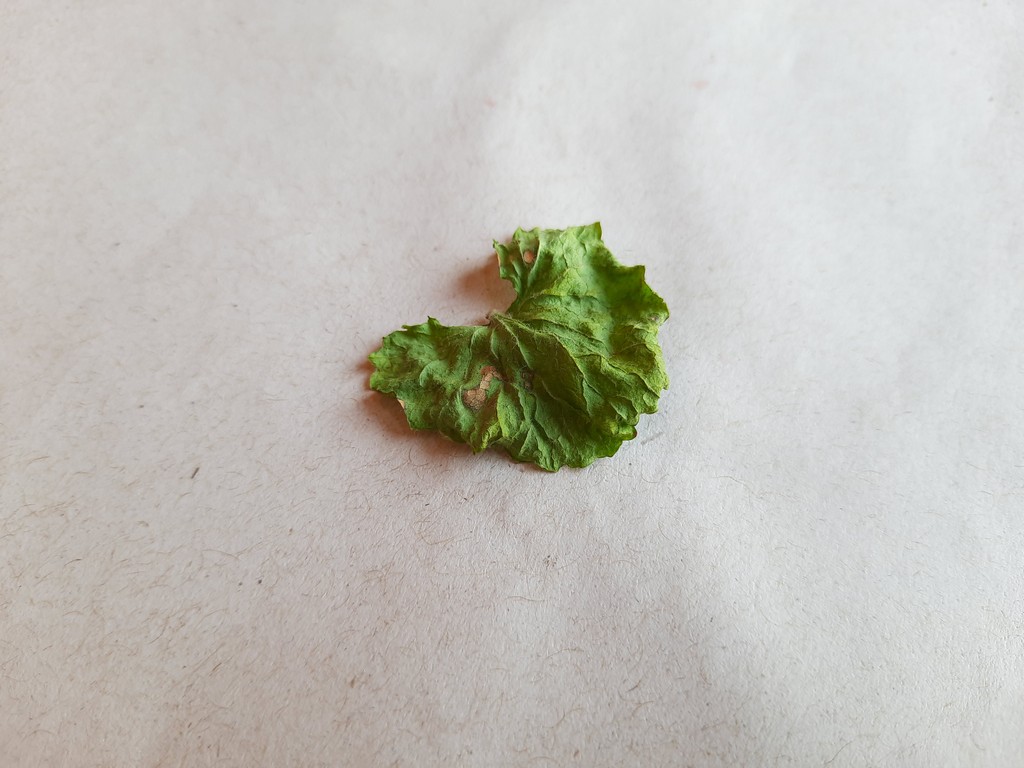
Label: Dried